Bharal

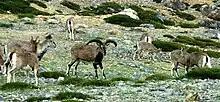
Herd of bharal in Ladakh

The dwarf blue sheep or dwarf bharal (formerly described as "Pseudois schaeferi"), also known as rong-na in Tibetan, was an alleged species of "Pseudois" endemic to Sichuan-Tibet in China. It apparently inhabited low, arid, grassy slopes of the upper Yangtze gorge in Batang County of the Sichuan Province, and a small part of the Tibet Autonomous Region. It was recorded as differing from the bharal primarily in size, with adult males weighing around (half as much as the bharal), less sexual dimorphism occurring in the species, and females of the two species being very similar. Its coat was described as a steely grey with a silvery sheen, with darker general colouration than the bharal, and the horns of the male were smaller, thinner and more upright, with no inward curl. There were only 200 individuals estimated to be alive in 2000, which prompted the IUCN (classifying it as a subspecies of "P. nayaur", as "P. n. schaeferi") classified it as Endangered.